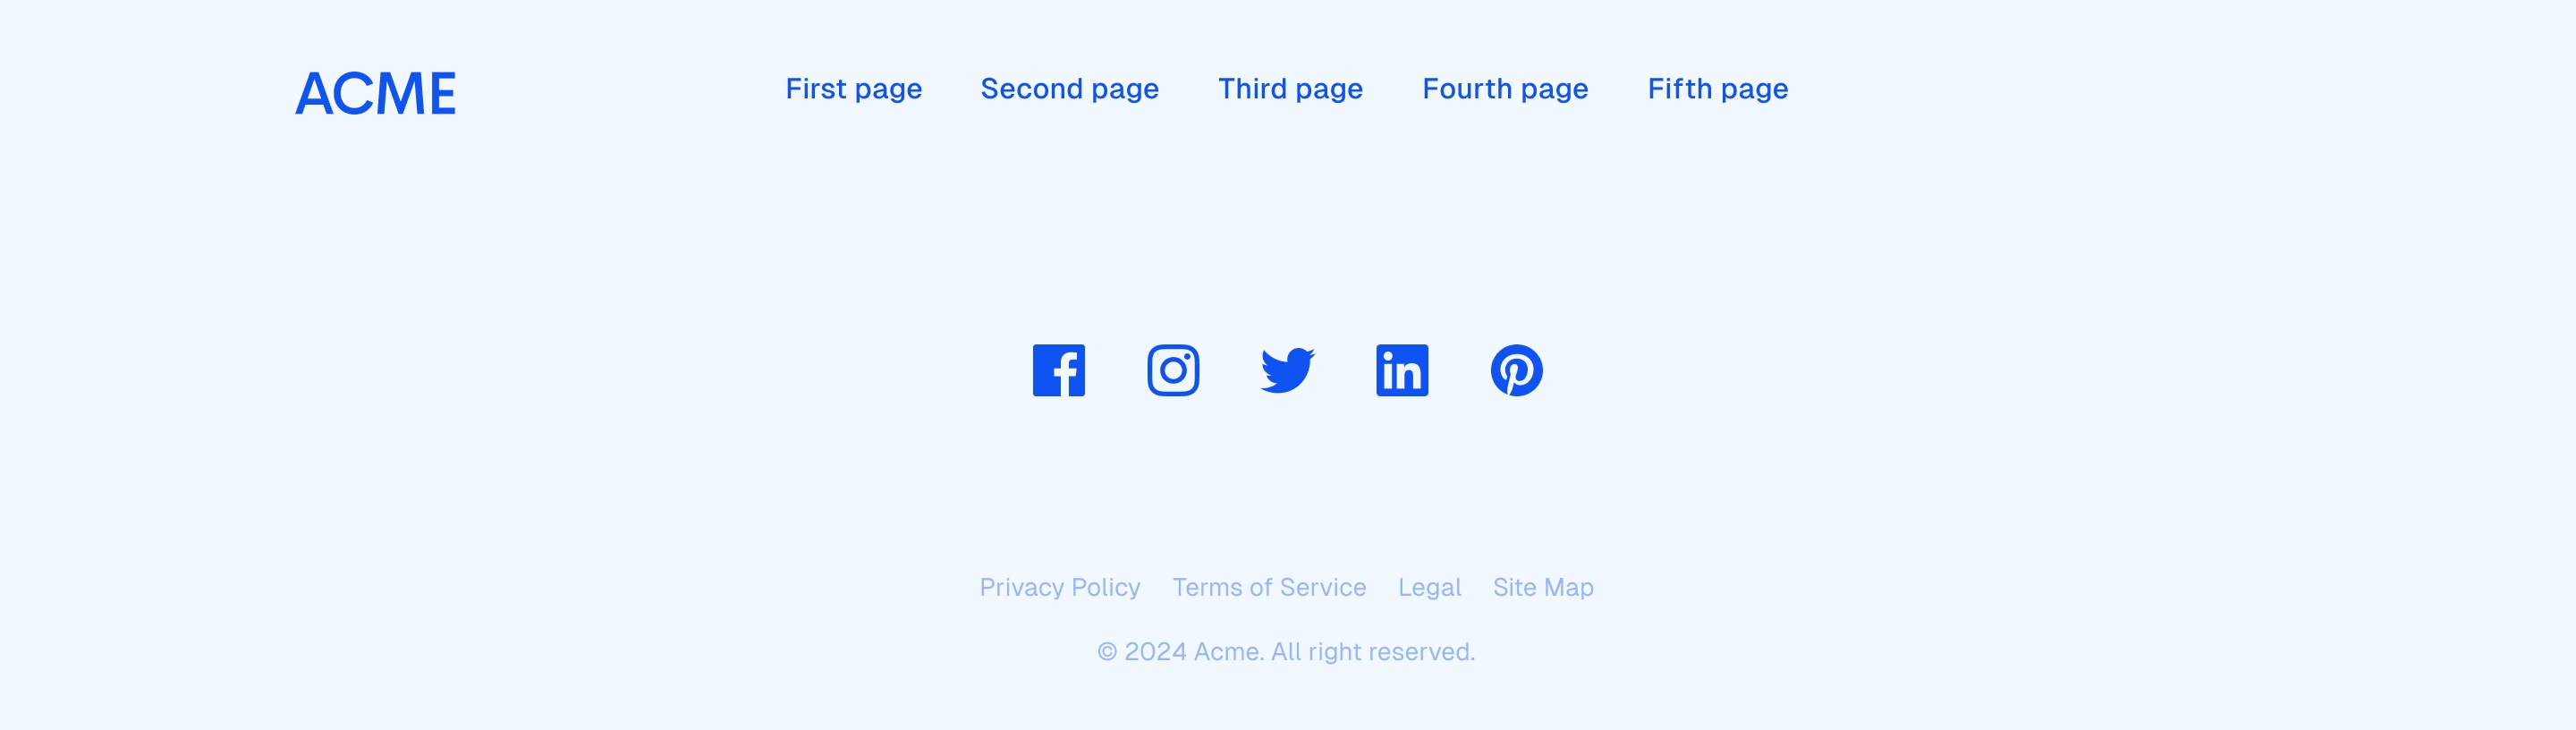
Footer - Variant 3
Brand: CodeStar
Category: Animals & Pet Supplies > Pet Supplies > Pet ID Tags > Embroidered Tags